Heinrich Lefler

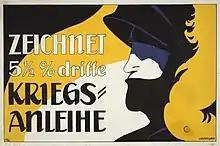
World War I war bond poster of Austria-Hungary, 1917

Besides the time spent in his formal occupations, he spent a great deal of time in Weißenbach an der Triesting with his father and his brother-in-law, Joseph Urban, a fellow scenic designer, where they painted murals on villas and hotels, designed invitation cards for summer festivals and, with librettist Camillo Walzel, staged theatrical productions for children.